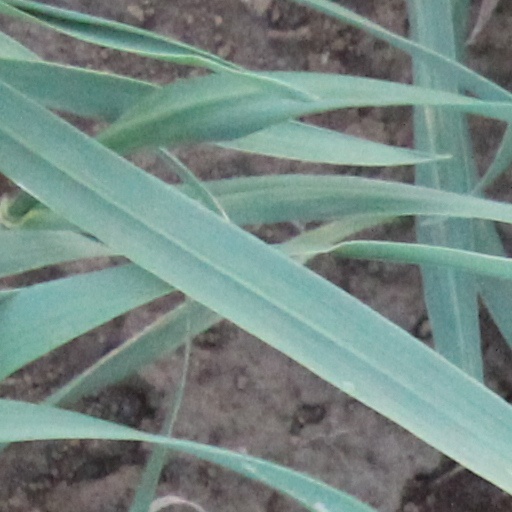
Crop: wheat